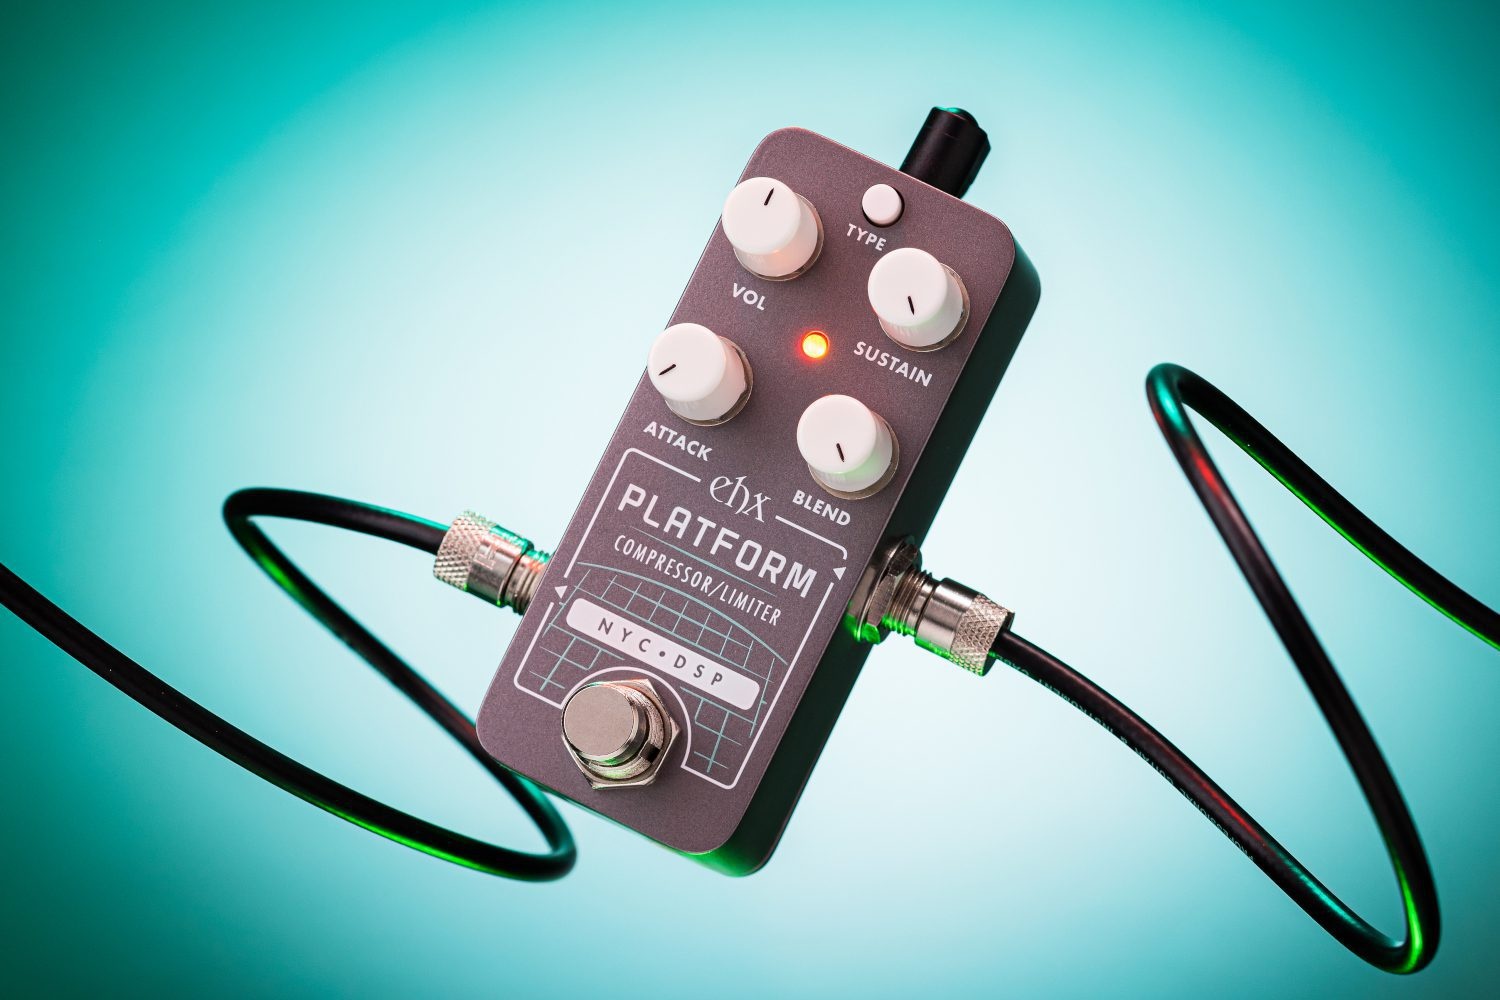
EHX Pico Platform
The EHX Pico Platform Compressor / Limiter is a powerful and versatile studio-style compressor enclosed in a pico-sized package. Borrowing from the original, the Pico Platform condenses the comp section of the full-sized Stereo Platform for those looking to fit smooth studio compression onto any pedalboard. Packed with 2 modes and Hard/Sort Knee compression options, it is a perfect fit for sculpting your dynamics with professional precision. Use the Pico Platform compressor / limiter on any instrument for precise and powerful control of your signal’s volume and of course, extended sustain on leads. Add subtle dynamic control to level out peaks and valleys in your signal or give your sound a real squeeze for extra sustain and pop. The Pico Platform is extremely transparent with no tonal coloring, making it extremely versatile and easy to work into your existing set up. The Pico Platform’s control set is simple yet comprehensive. Use the Sustain control to adjust the compressor ratio or limiter threshold for a subtle or extreme effect. The addition of a Blend knob allows for adding seamless sustain while preserving attack and tone. Adjust the Attack control to set when the compressor activates after a transient. Use the Mode button to choose between Compressor and Limiter modes and Soft Knee or Hard Knee compression curves for smoother or more dramatic compression styles. Studio-style compressor / limiter to precisely tune dynamics Compressor and Limiter modes for a wide range or compression styles Selectable Hard Knee / Soft Knee compression curves Sustain adjusts Compressor ratio or Limiter threshold Attacks adjusts attack time Blend adjusts dry/wet ratio Volume control overall output level Power adapter included
Brand: EHX
Category: Electronics > Audio > Audio Components > Signal Processors > Noise Gates & Compressors